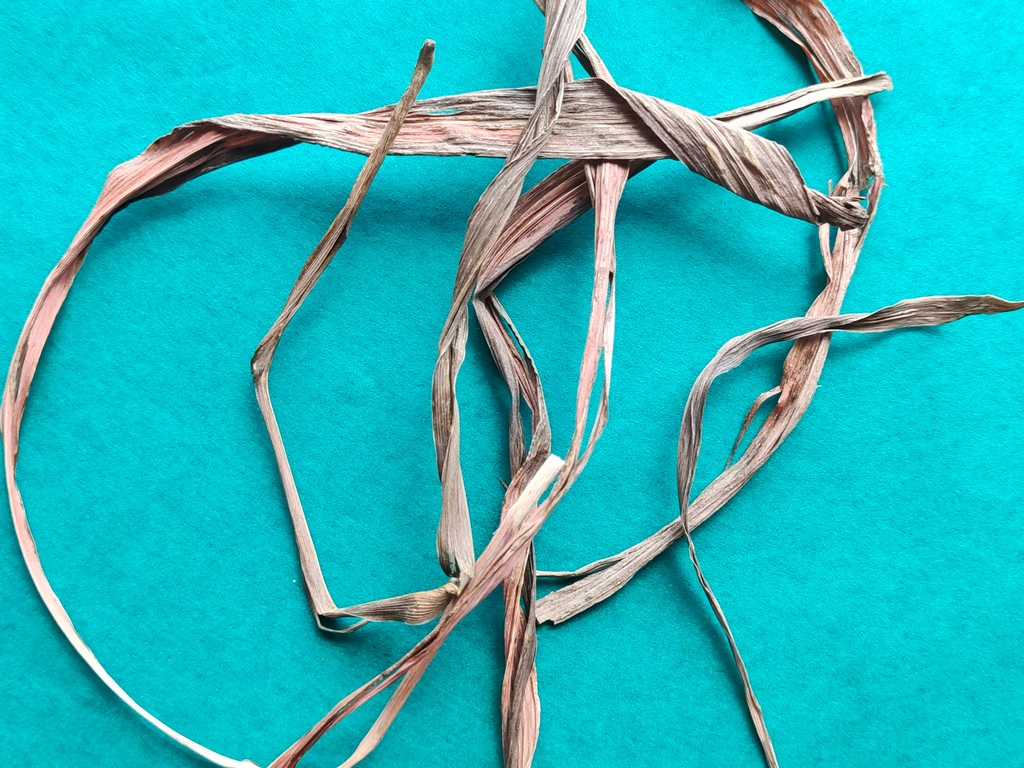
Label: Dried